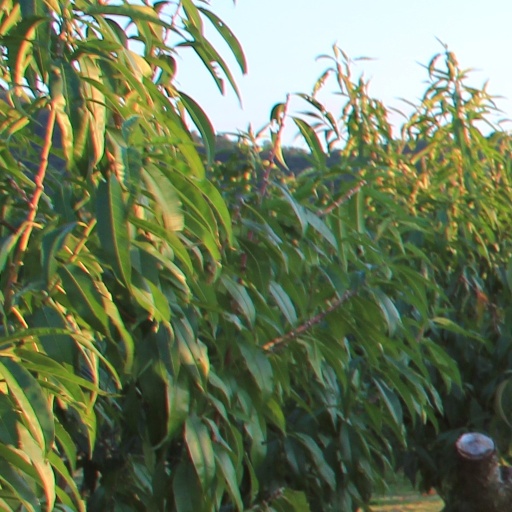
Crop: grape